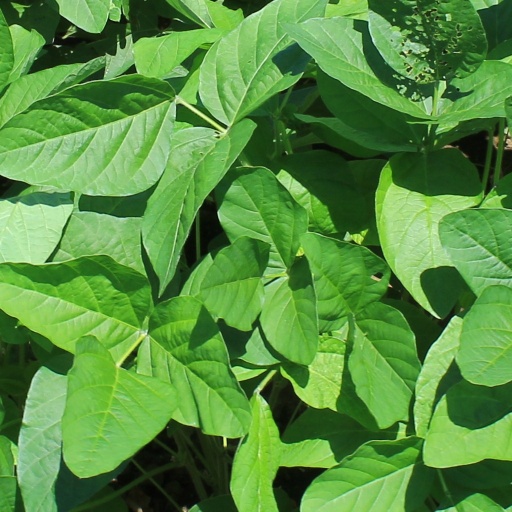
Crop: soybean